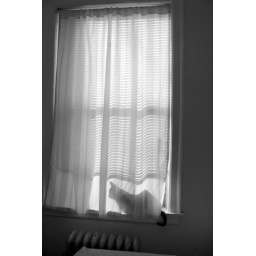
I love the cat shaped shadow as they sit by the window watching the world go by.